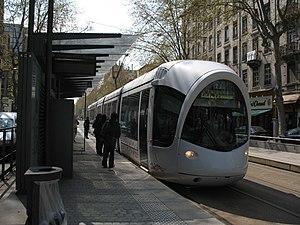
Tramway de Lyon TCL sur la ligne 1 à la station Suchet.
La ligne 1 du tramway de Lyon, plus simplement nommée T1, est une ligne de tramway de la métropole de Lyon exploitée par Keolis Lyon qui est mise en service le 2 janvier 2001 entre les stations Perrache et IUT - Feyssine.